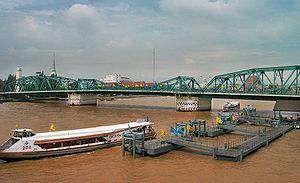
Le Pont du Mémorial est un pont levant qui franchit le fleuve Chao Phraya à Bangkok, en Thaïlande. Il relie le quartier Phra Nakhon à celui de Thonburi.
Cette liste de ponts de Thaïlande présente les ponts remarquables de Thaïlande, tant par leurs caractéristiques dimensionnelles, que par leur intérêt architectural ou historique.